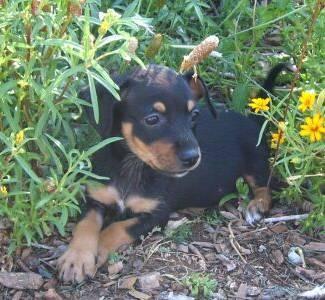
dog